Antonello Trombadori

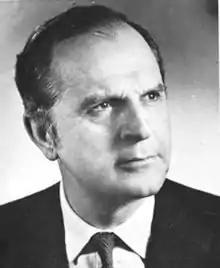
Antonello Trombadori, 1972

Antonello Trombadori (April 24, 1917, Rome – January 19, 1993, Rome) was an Italian politician, art critic and journalist.